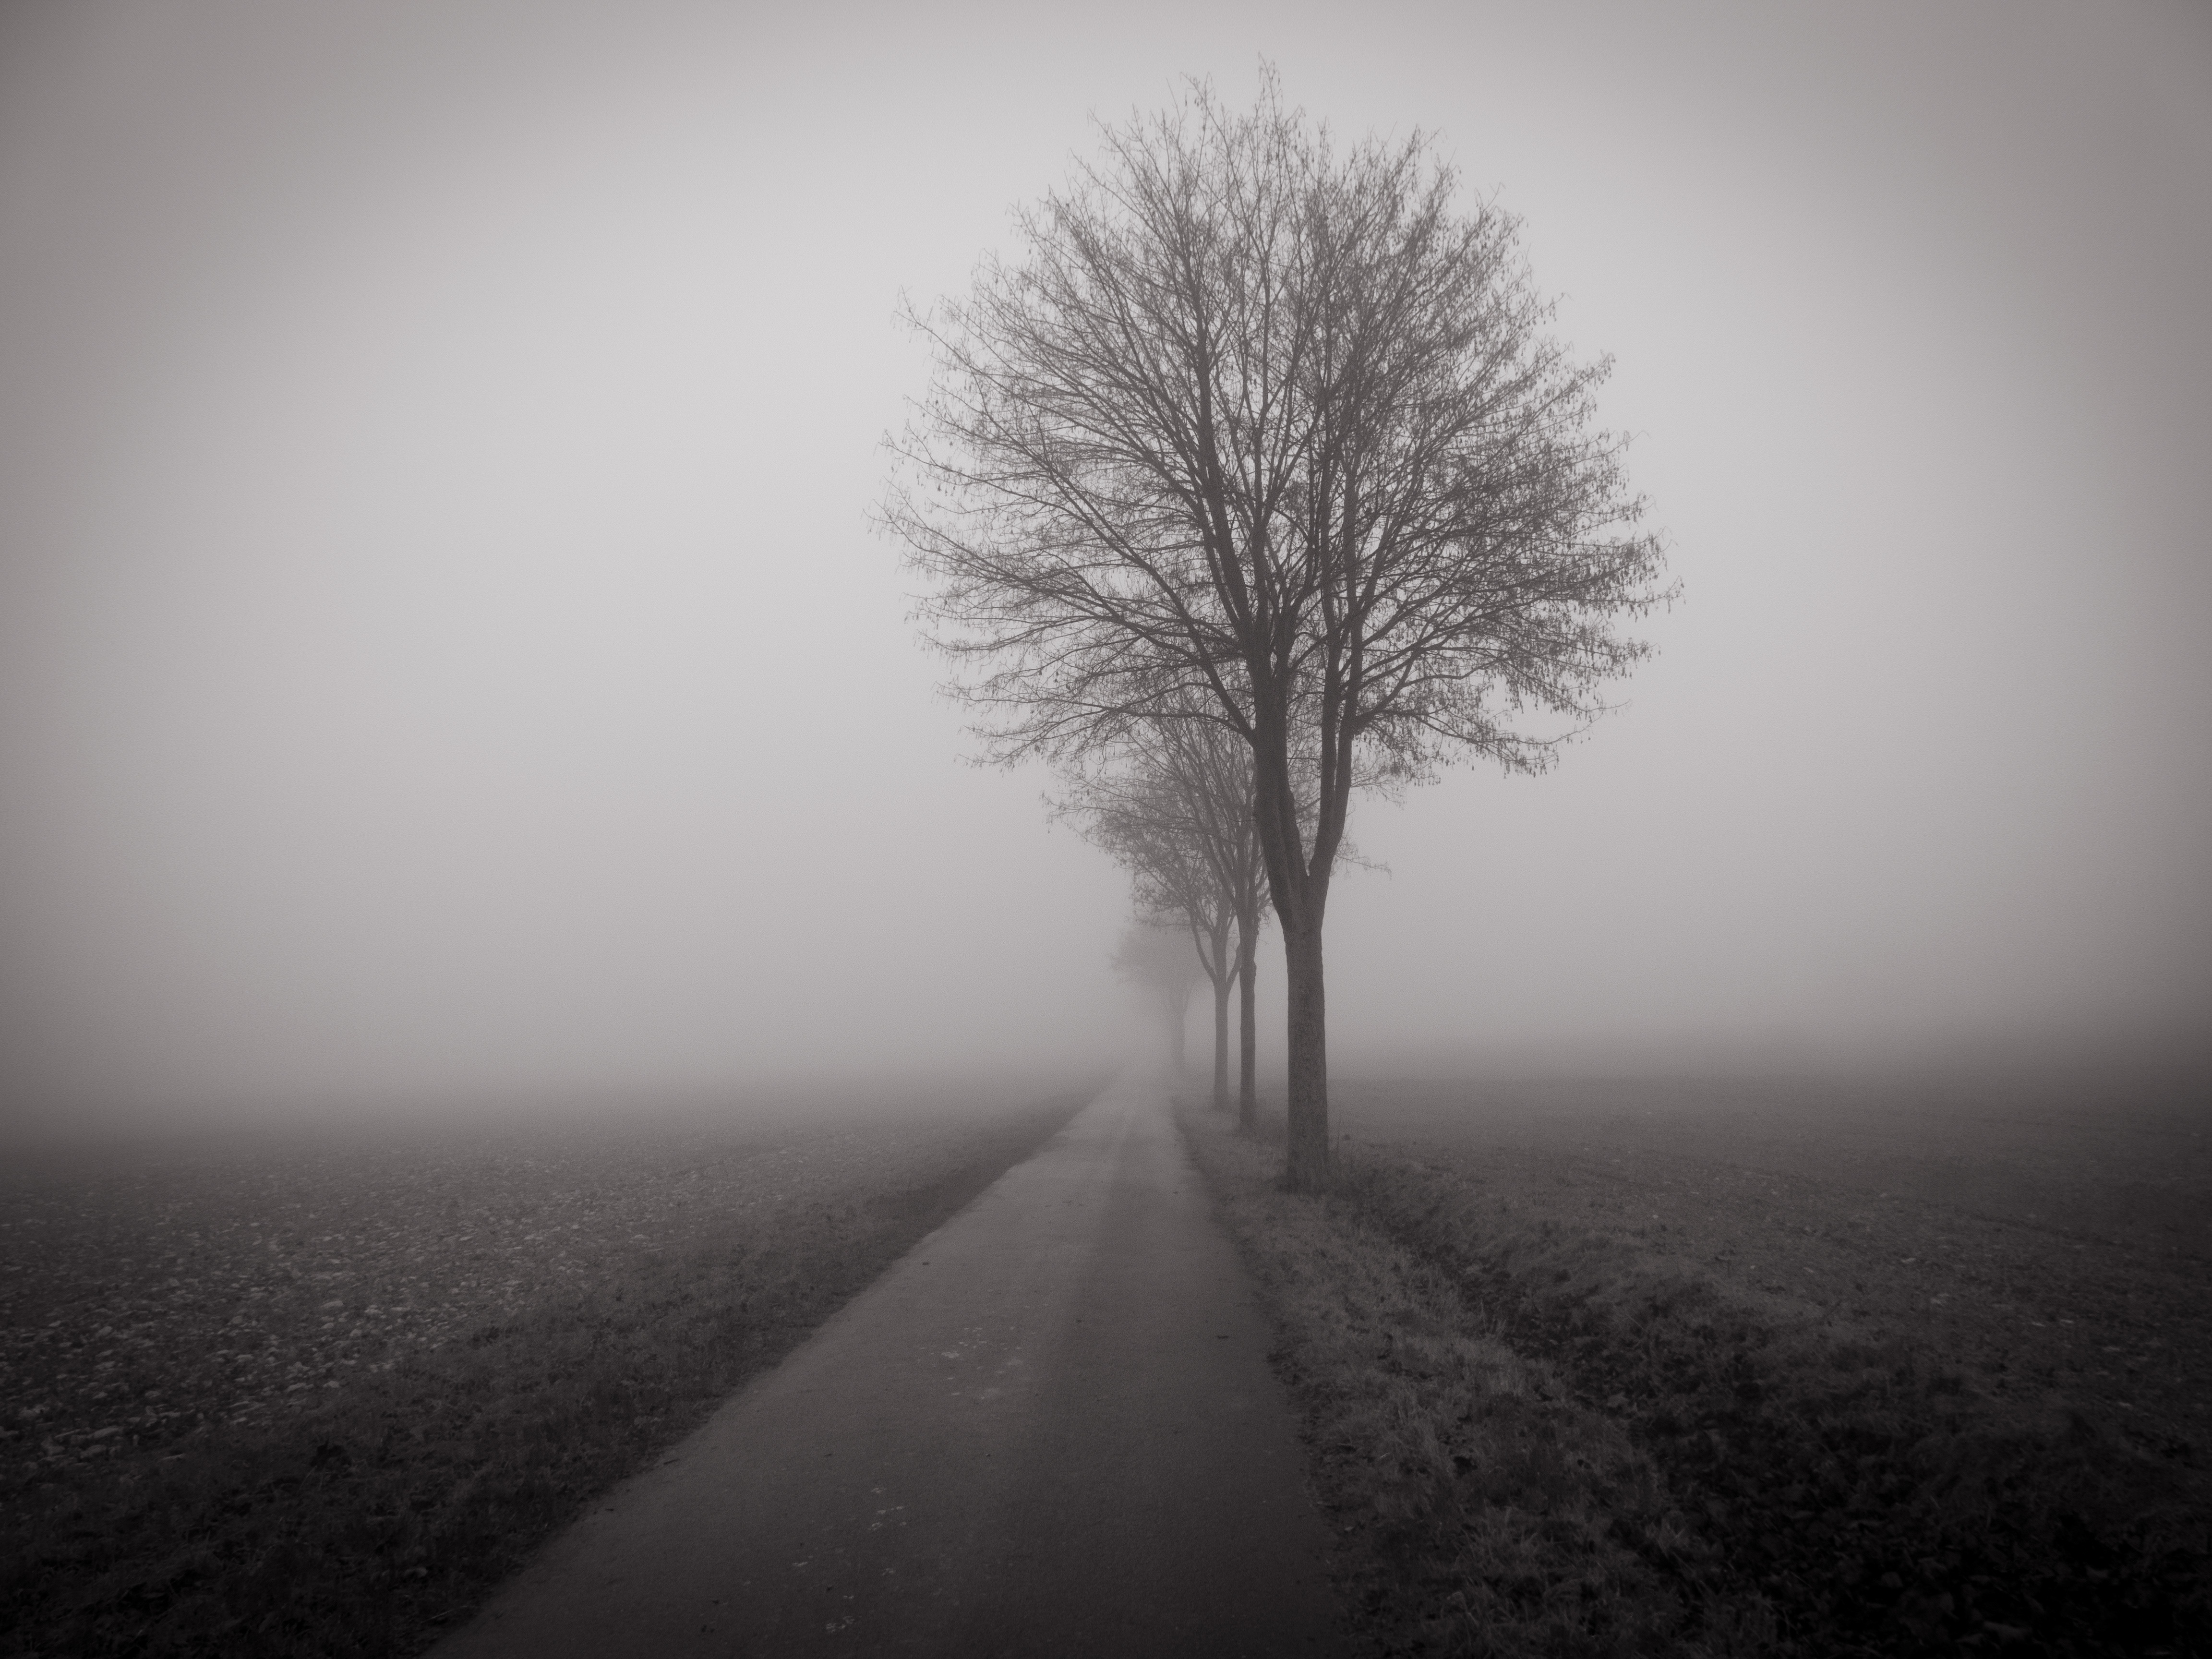
tree, branch, snow, winter, light, black and white, fog, sunrise, mist, field, sunlight, morning, frost, dawn, atmosphere, dark, weather, haze, darkness, monochrome, lane, gloomy, freezing, arable, monochrome photography, atmospheric phenomenon, woody plant